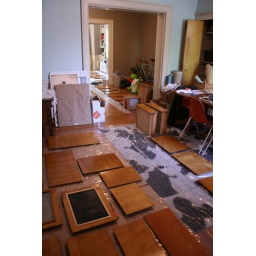
Sanding, priming, painting, reinstalling kitchen cabinets. Also painting wall panel in hallway.